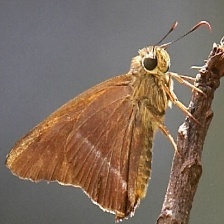
Species: COMMON BANDED AWL